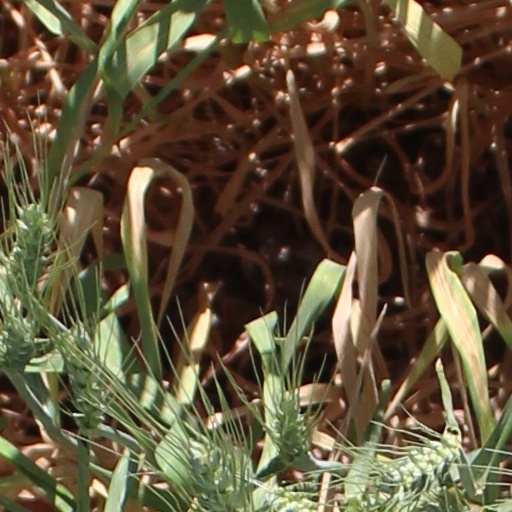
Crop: wheat